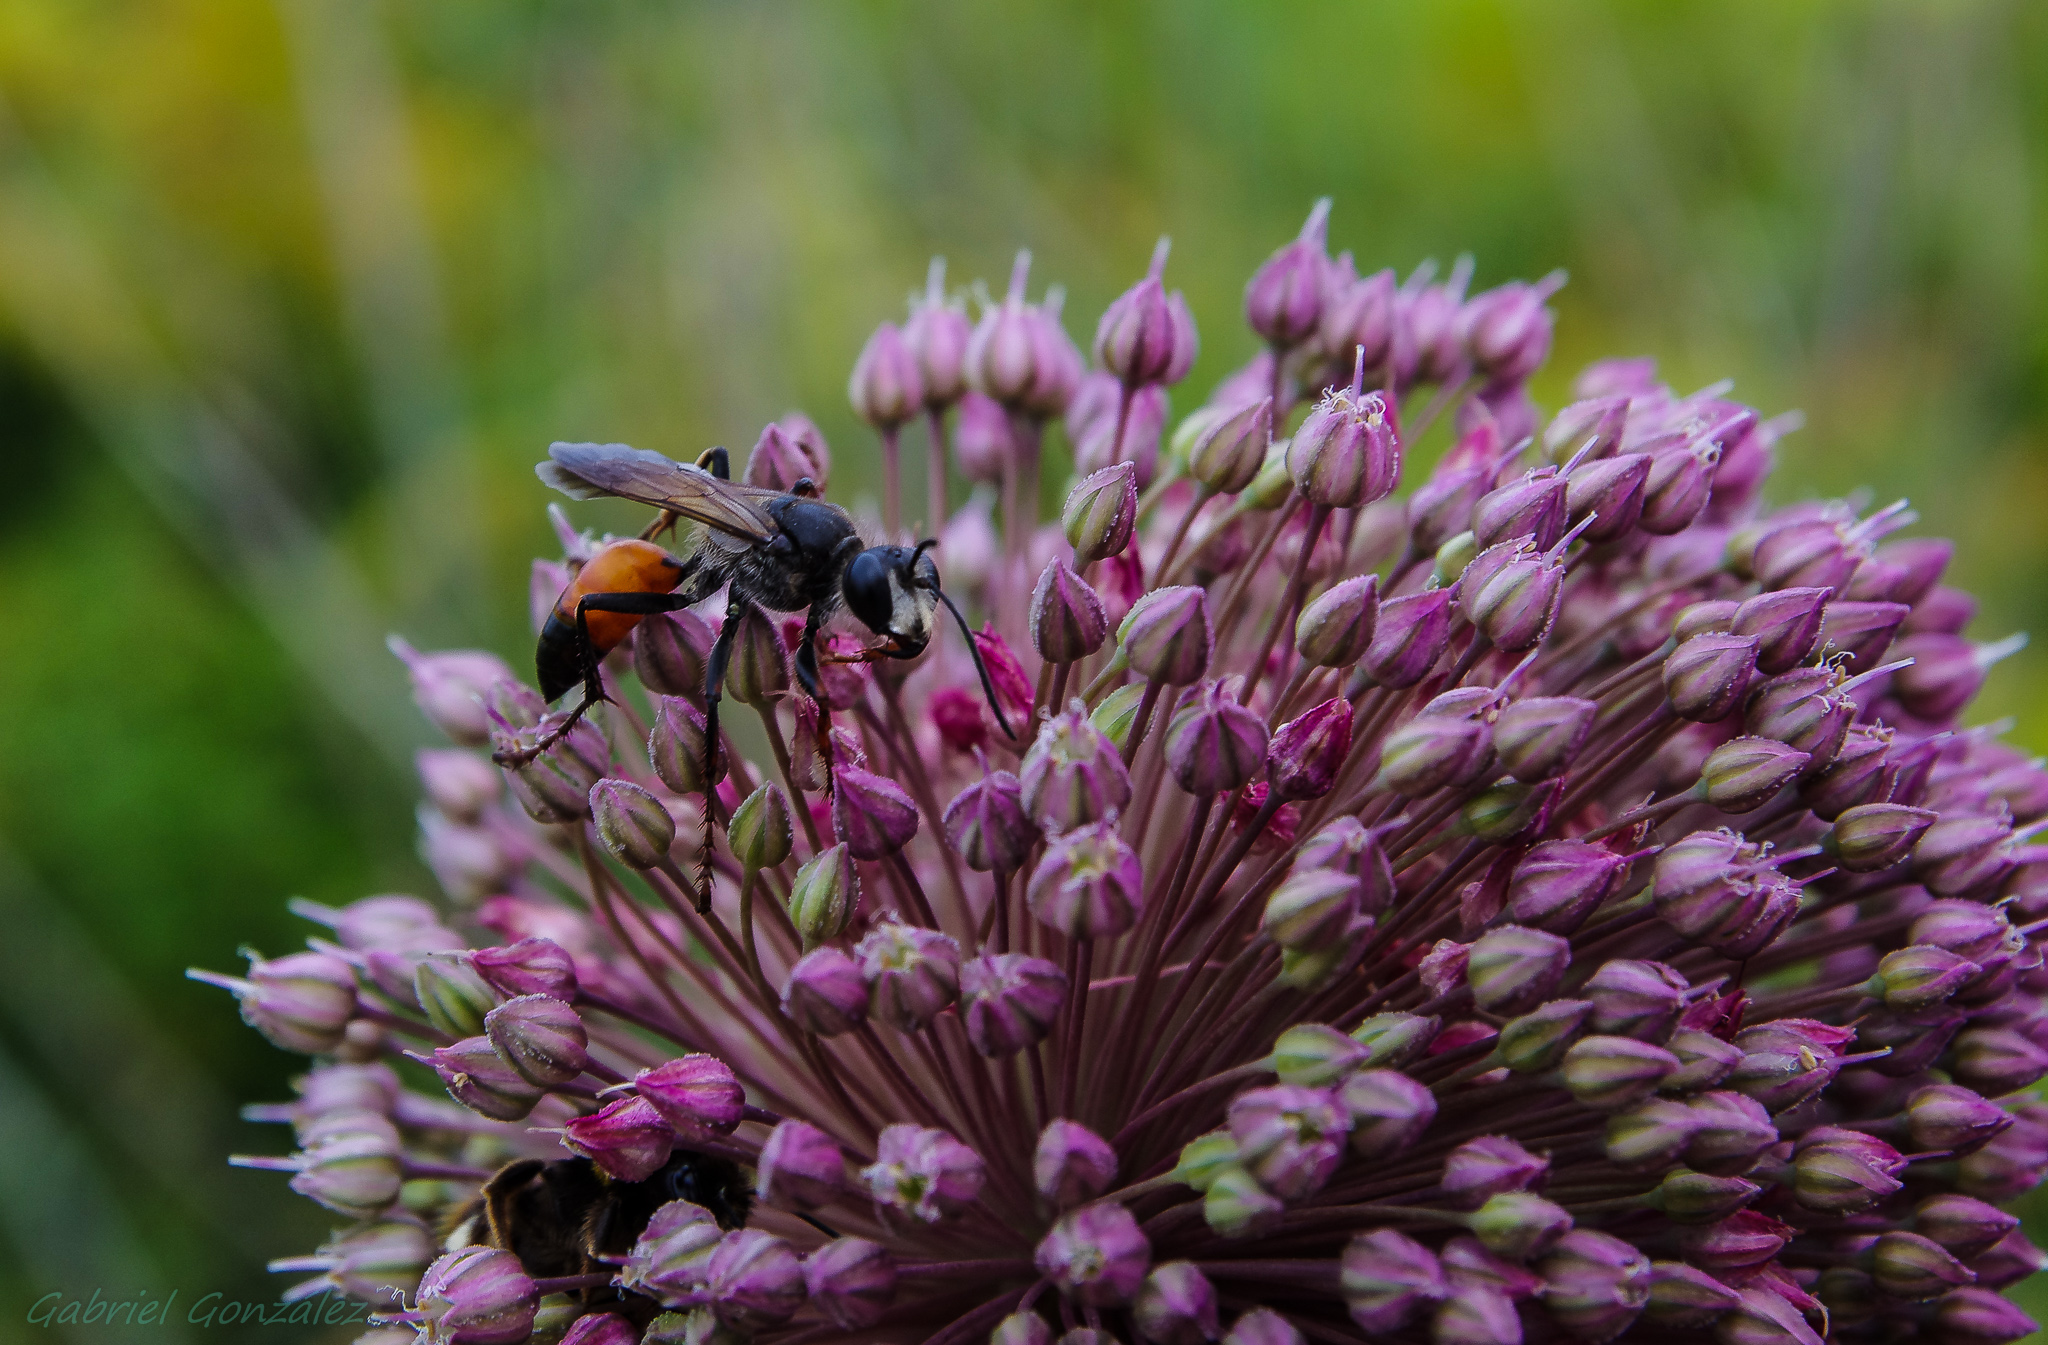
nature, plant, meadow, flower, herb, produce, insect, macro, botany, flora, lavender, fauna, invertebrate, wildflower, animals, bee, naturaleza, tamron1750mm, nectar, ggl1, gaby1, xovesphoto, animales, pentaxk5, gphoto, macro photography, flowering plant, honey bee, land plant, onion genus, membrane winged insect, english lavender